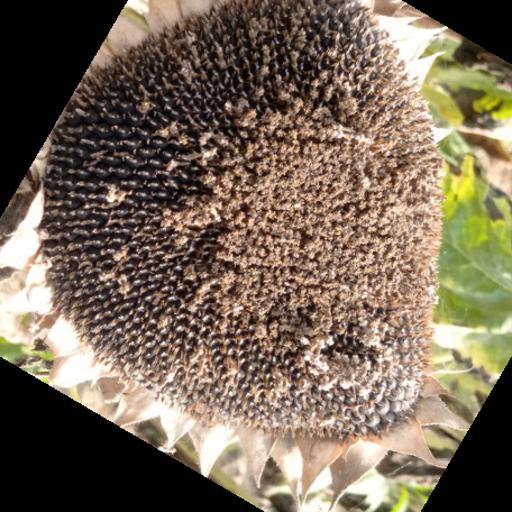
Label: Gray_mold